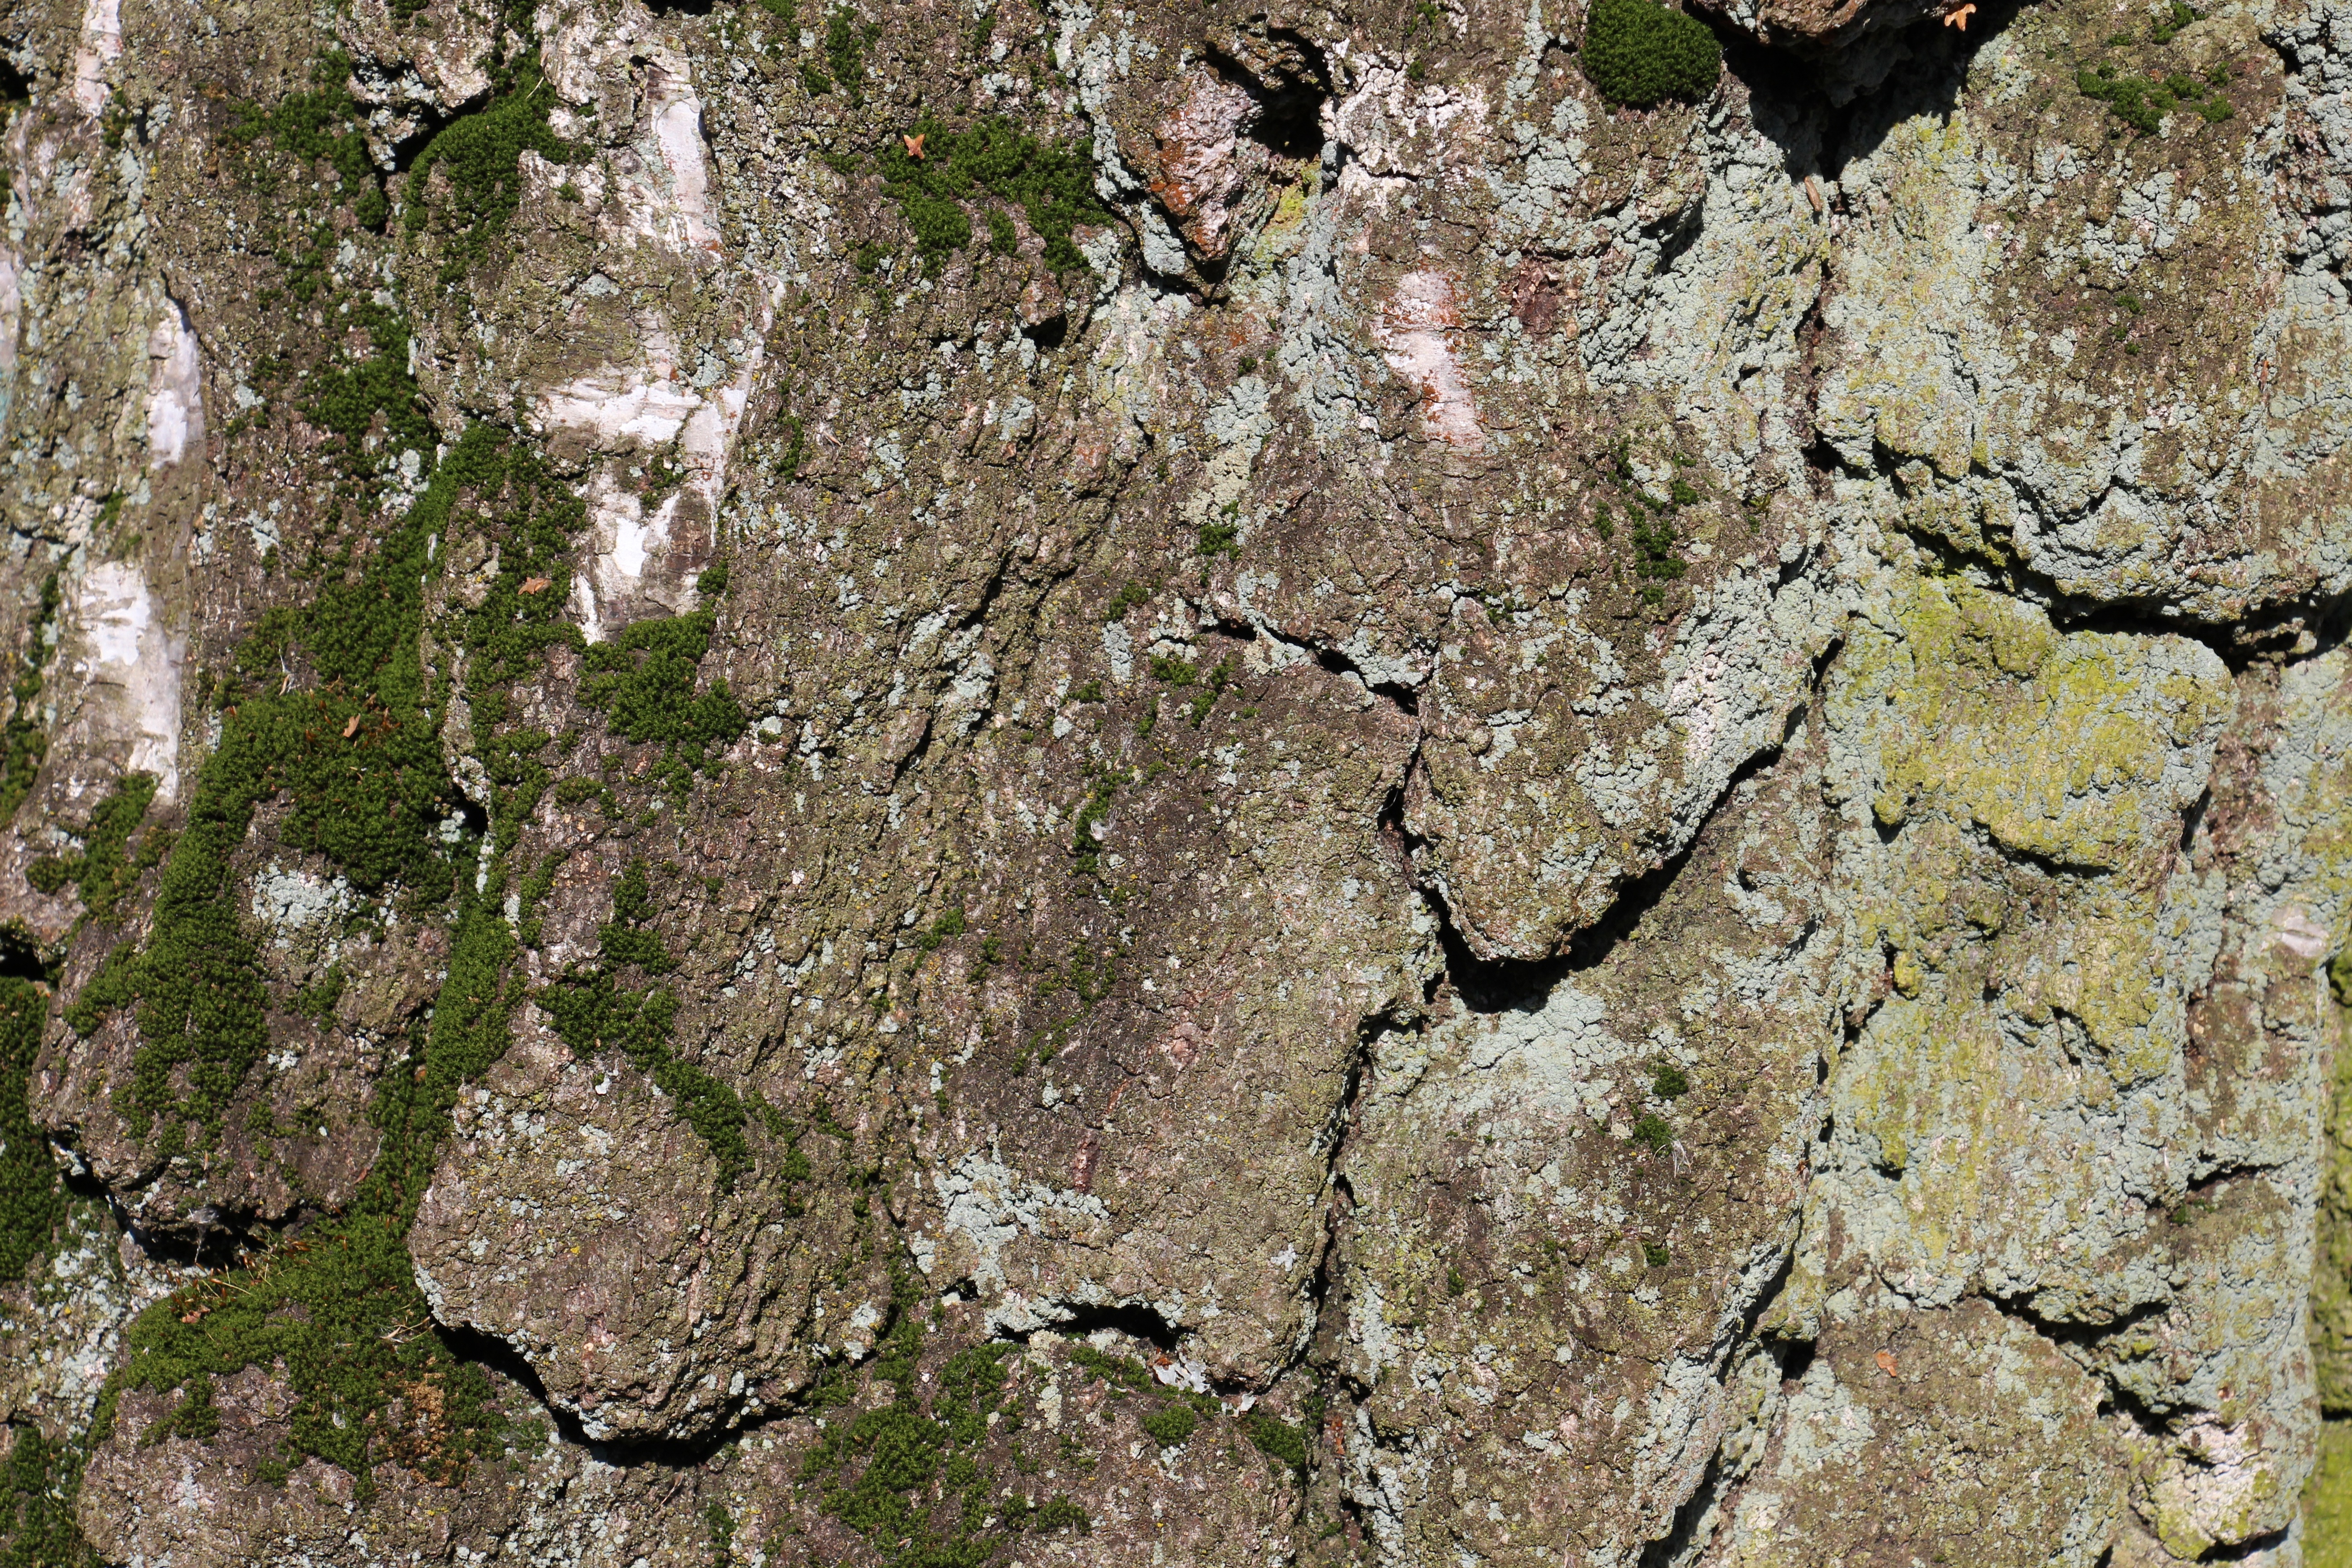
tree, nature, forest, rock, branch, blossom, structure, plant, leaf, flower, trunk, bark, log, produce, soil, flora, geology, woody plant, land plant